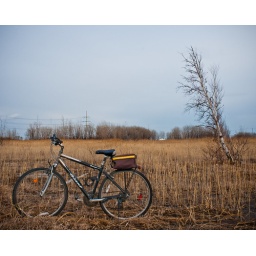
A bike in a field dreams of unconventionnal places